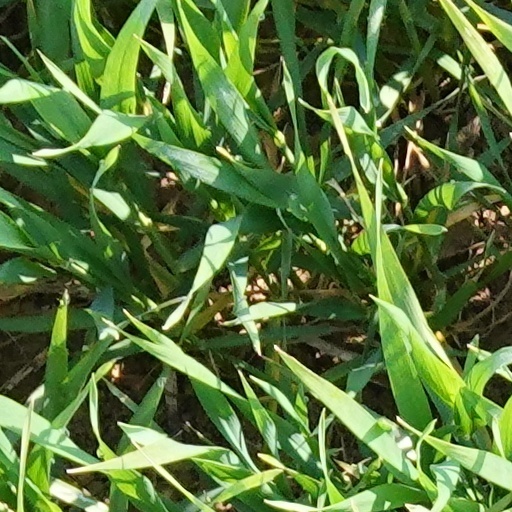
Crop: wheat